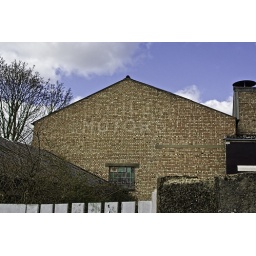
I spotted this ghost sign on the wall years ago. I finally got around to taking a pic.